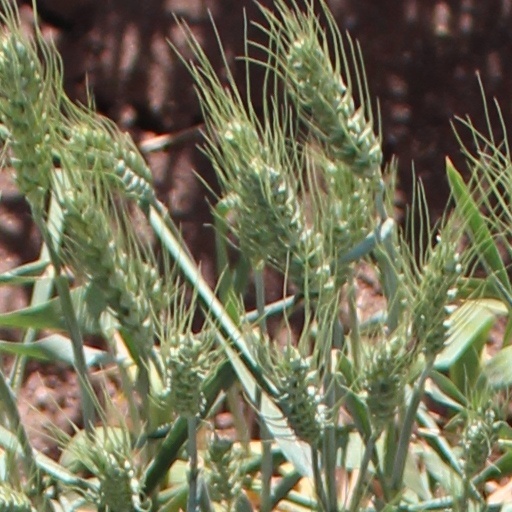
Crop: wheat